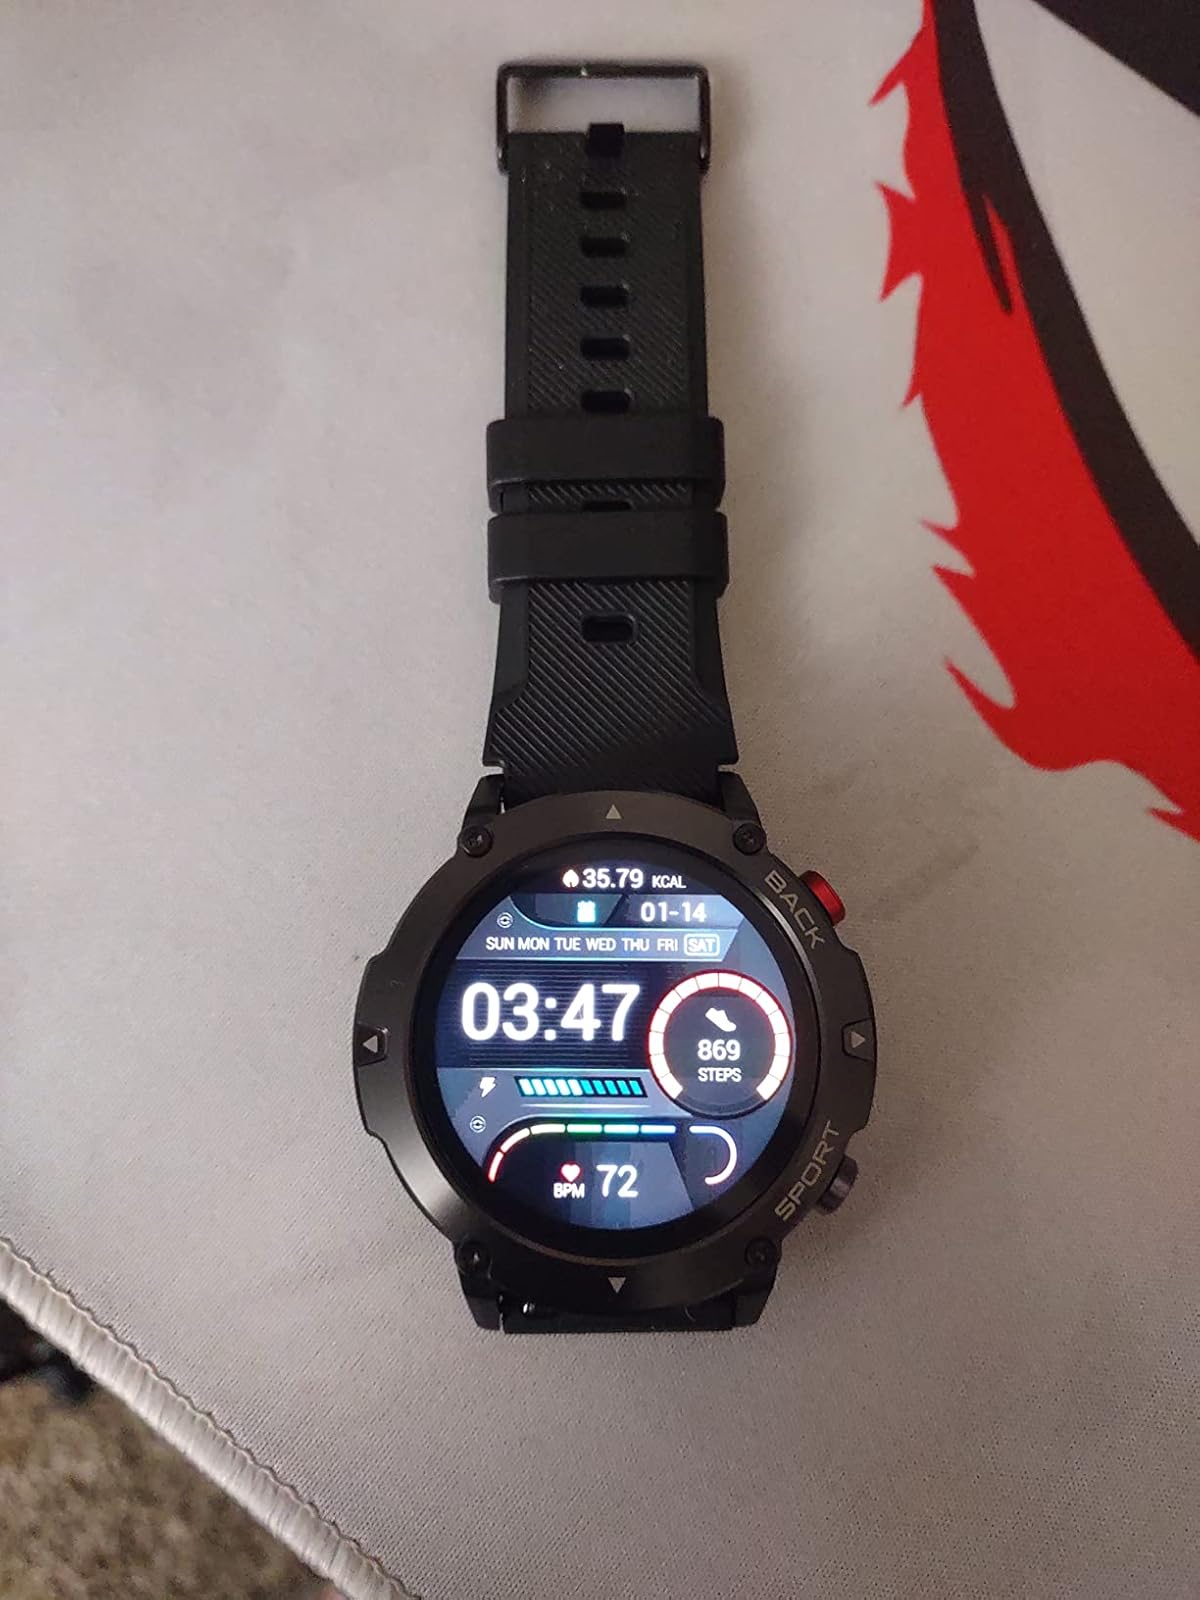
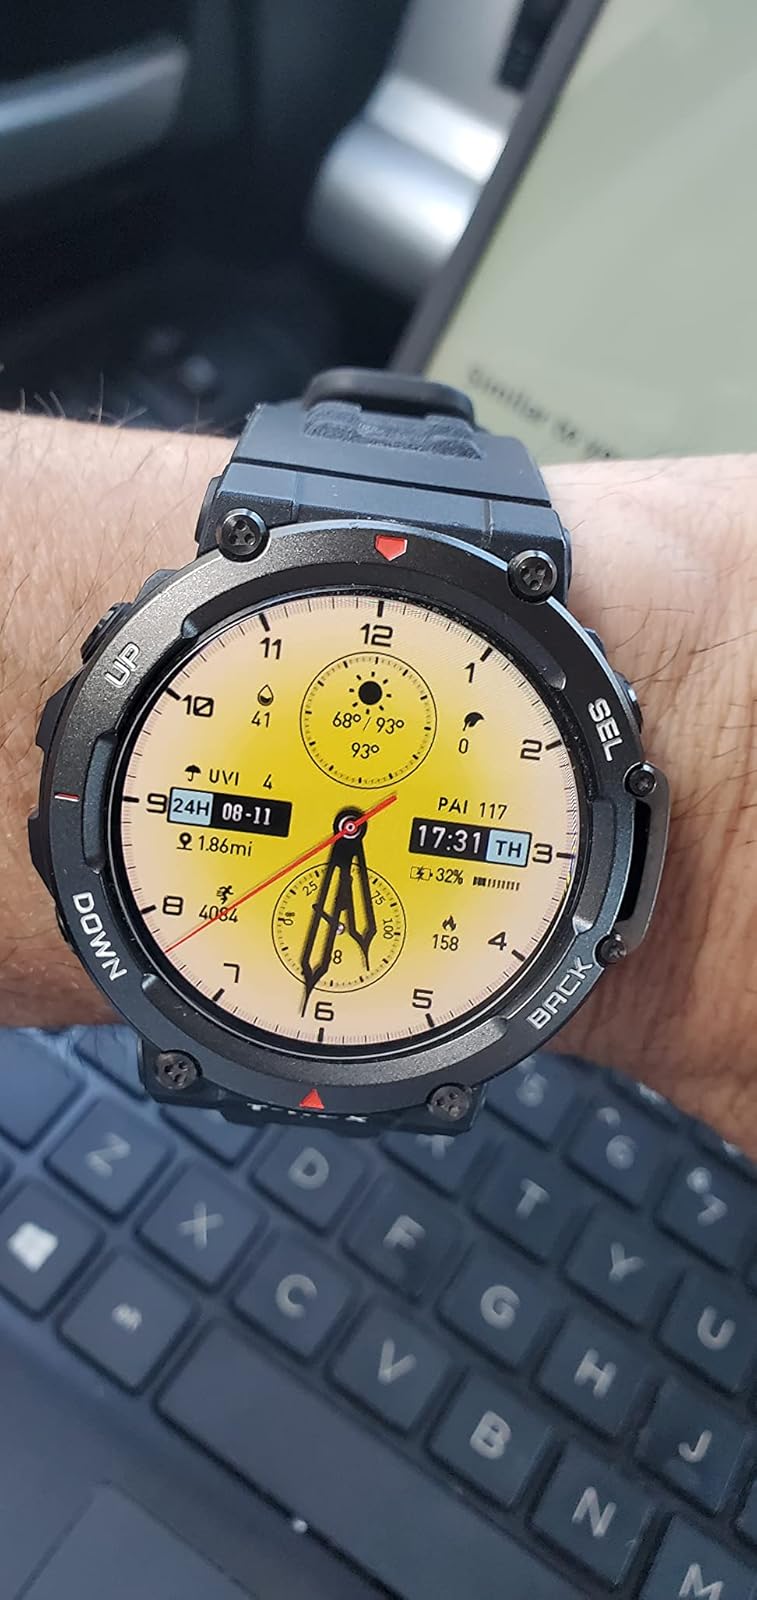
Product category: smartwatch
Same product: no